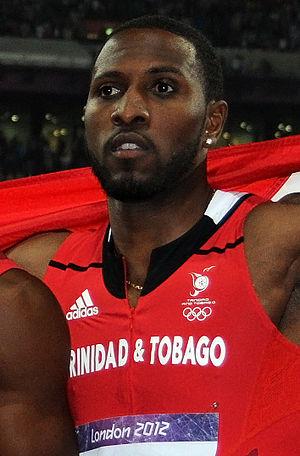
Portrait de Richard Thompson sprinteur de Trinitad-Tobago qui a obtenu une médaille de bronze avec son équipe aux 4x100 aux JO de Londres 2012.